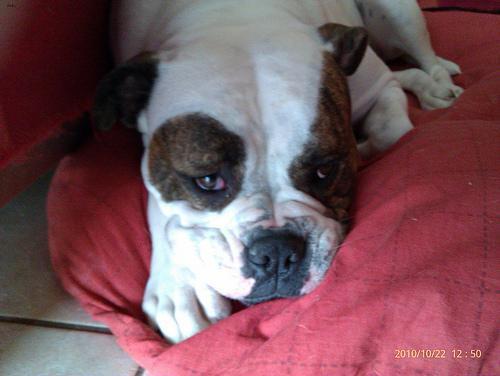
american bulldog